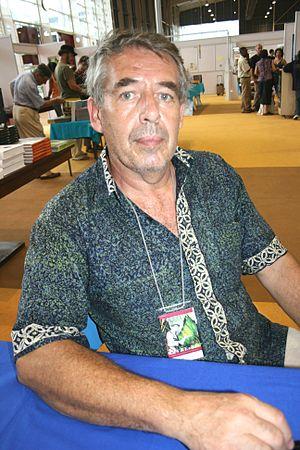
Le dessinateur de bandes dessinées français Michel Faure au VIe Festival du livre et de la bande dessinée, à Saint-Denis de La Réunion.
Michel Faure est un auteur français de bande dessinée né en 1947. Il est l'auteur de plusieurs albums relatifs à La Réunion, où il a contribué au Cri du Margouillat.